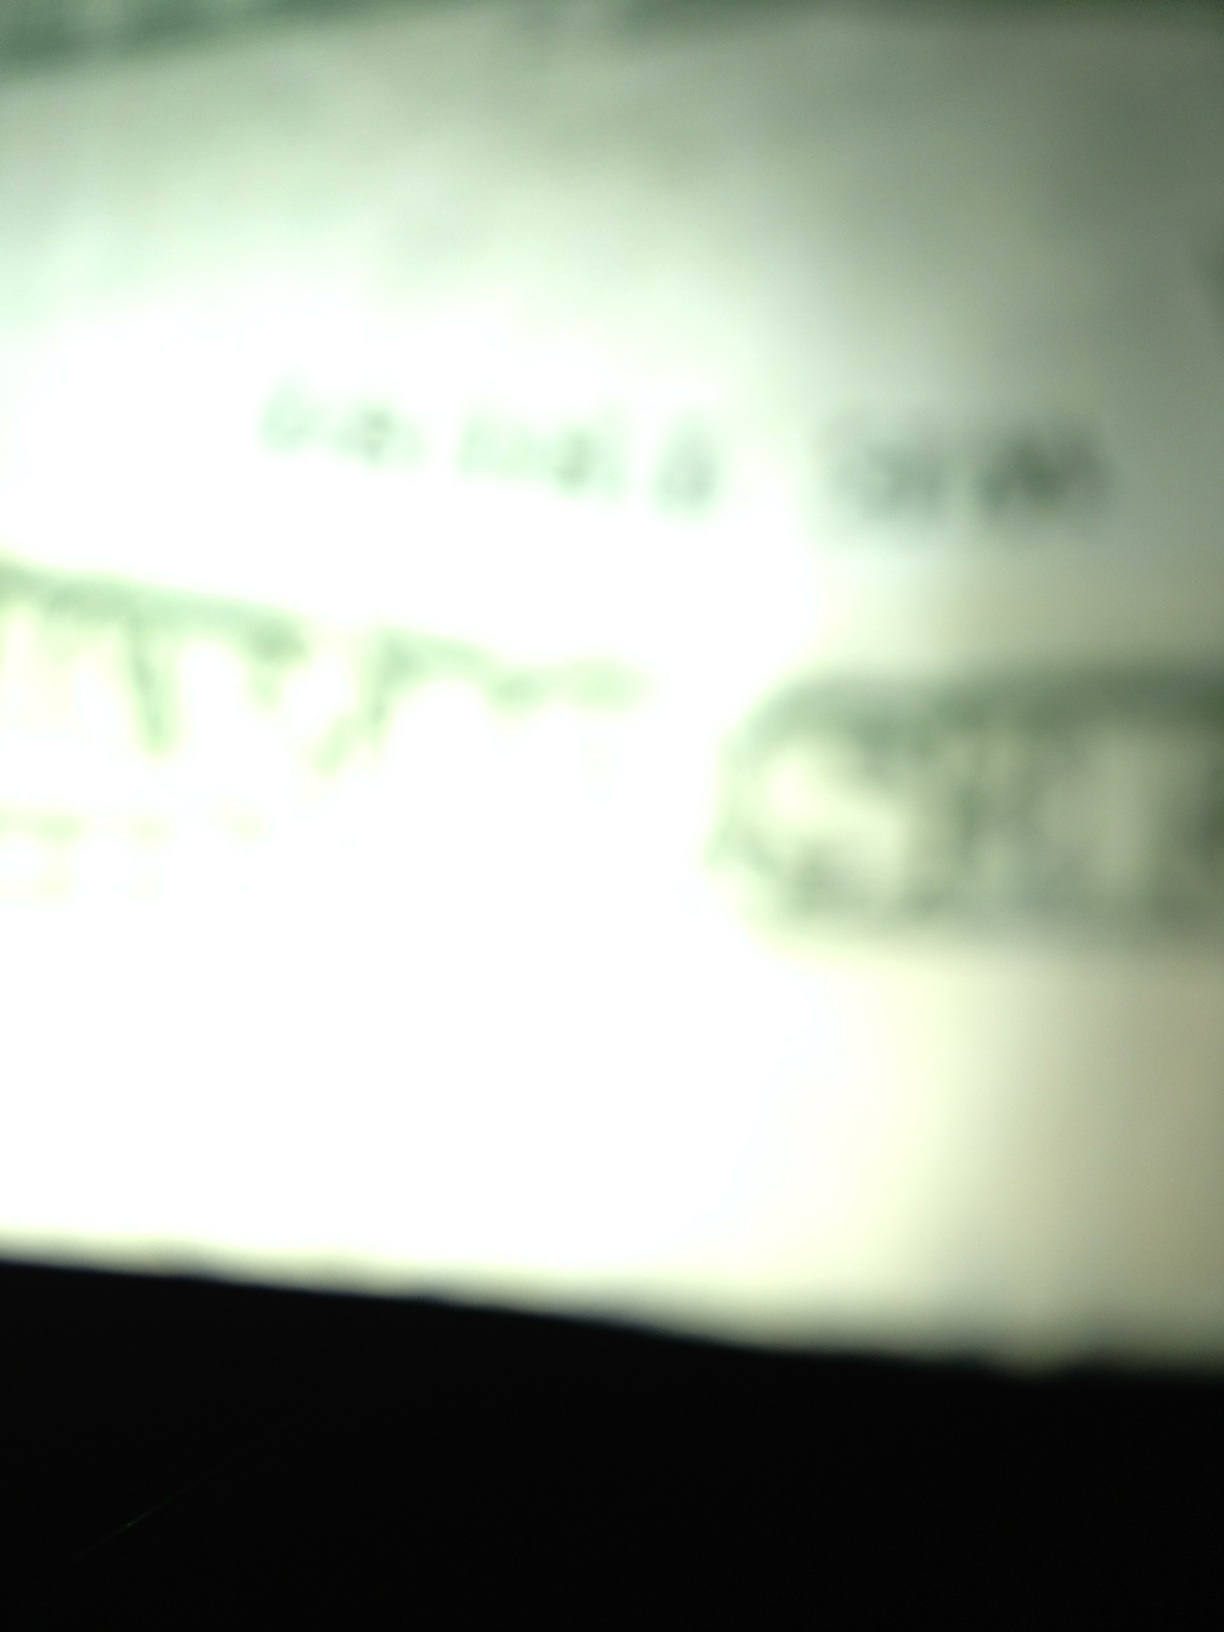Question: How much money is this?
Answer: unanswerable